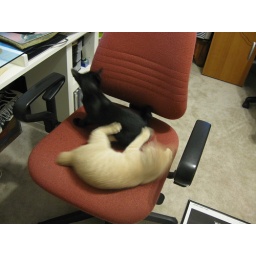
playing in my desk chair